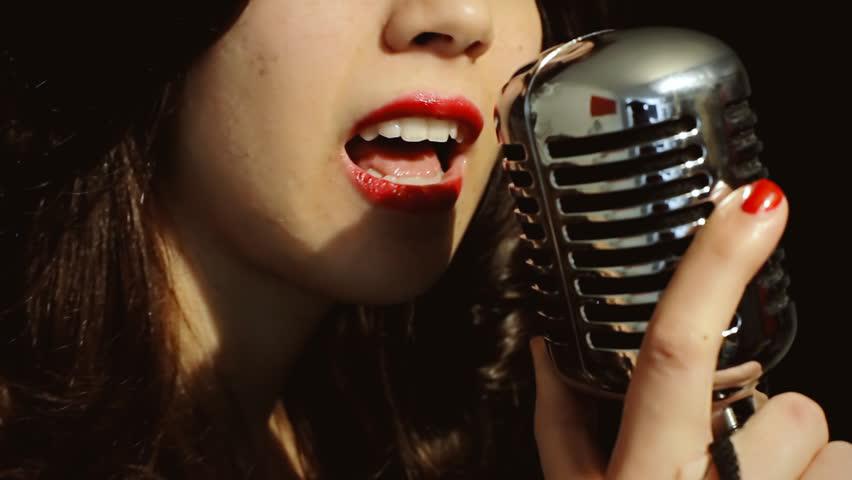
a classy young woman singing on stage with a retro vintage microphone .
Relation: Visible, Subjective, Action